St Andrew's Garrison Church, Aldershot

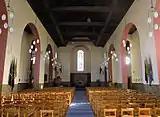
View down the nave to the chancel

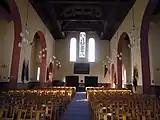
View West down the nave

This new church was designed by Sir Robert Lorimer. However, due to cost constraints the nave was initially built slightly shorter than Lorimer had originally planned. Externally the building is predominately brown brick. Its doorways, windows and corner points highlighted with a red brick. Internally, the layout is a standard East facing cross, save that at the East end of the church there is an octagonal apse.